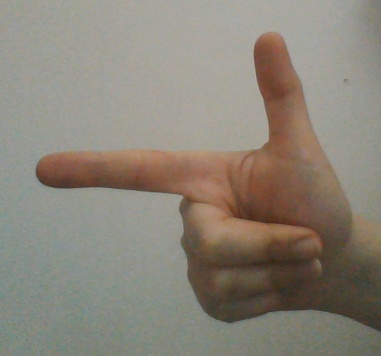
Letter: yaa